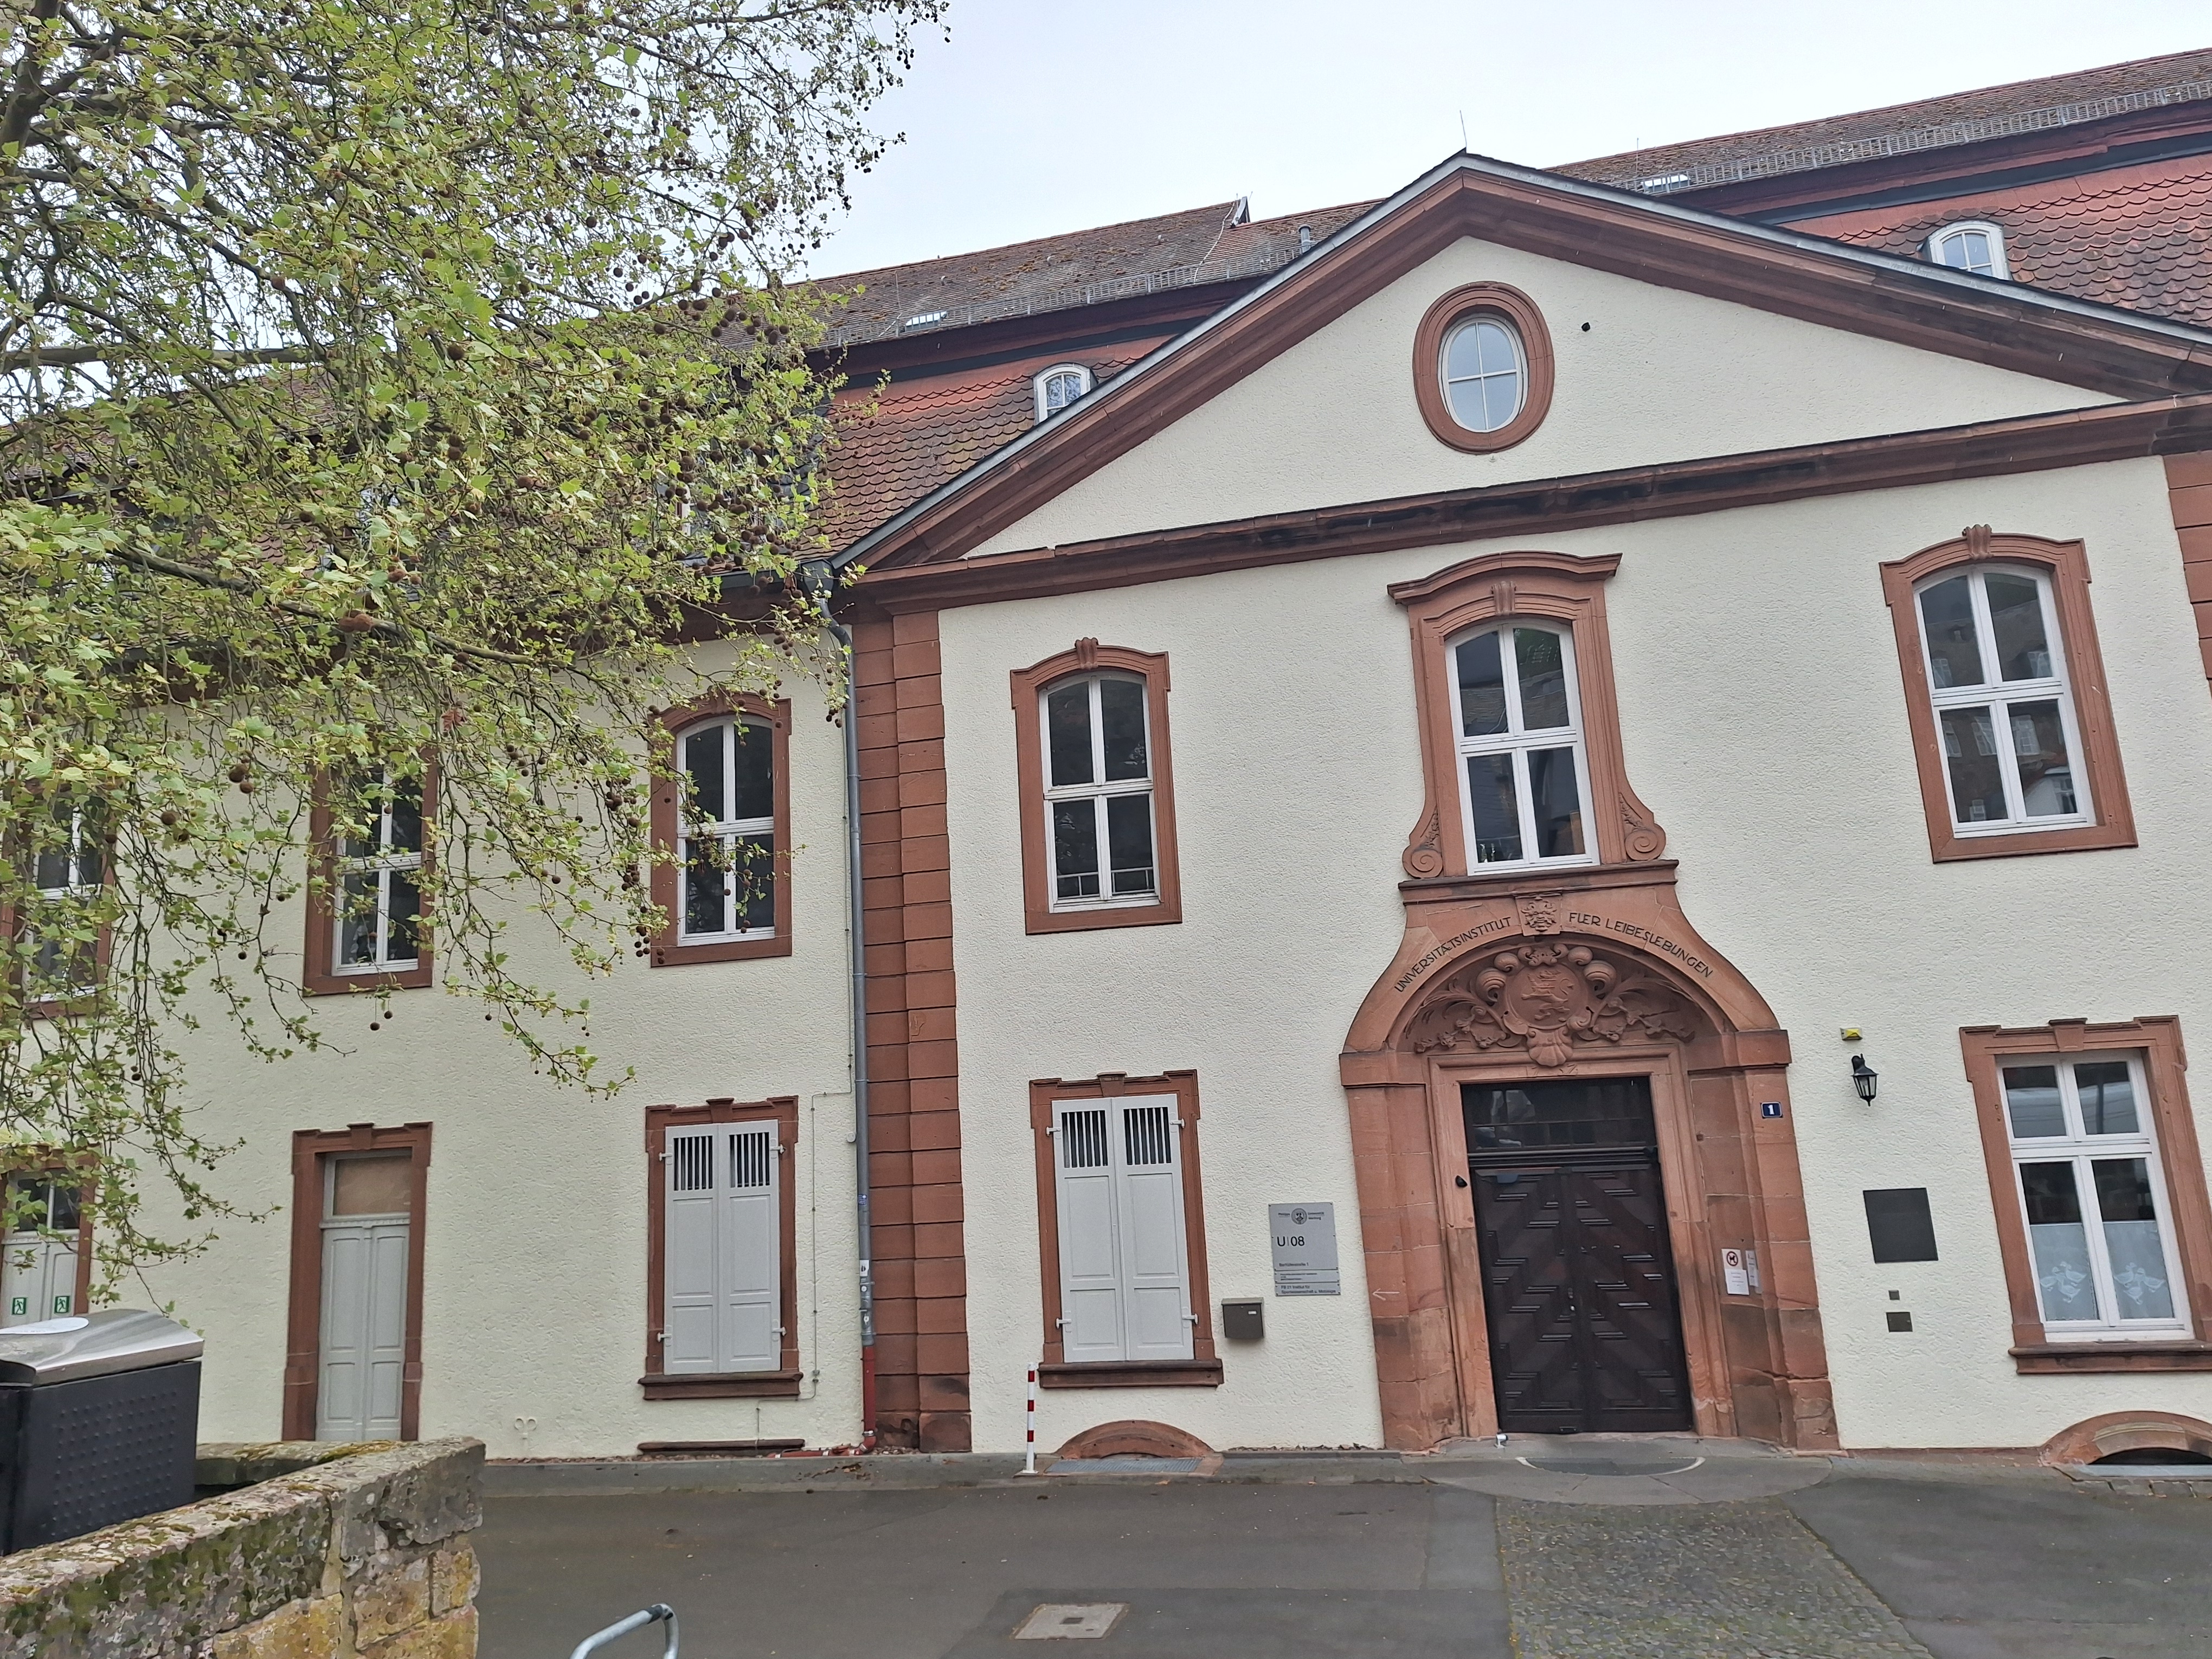
Building: Barfüßstraße 1